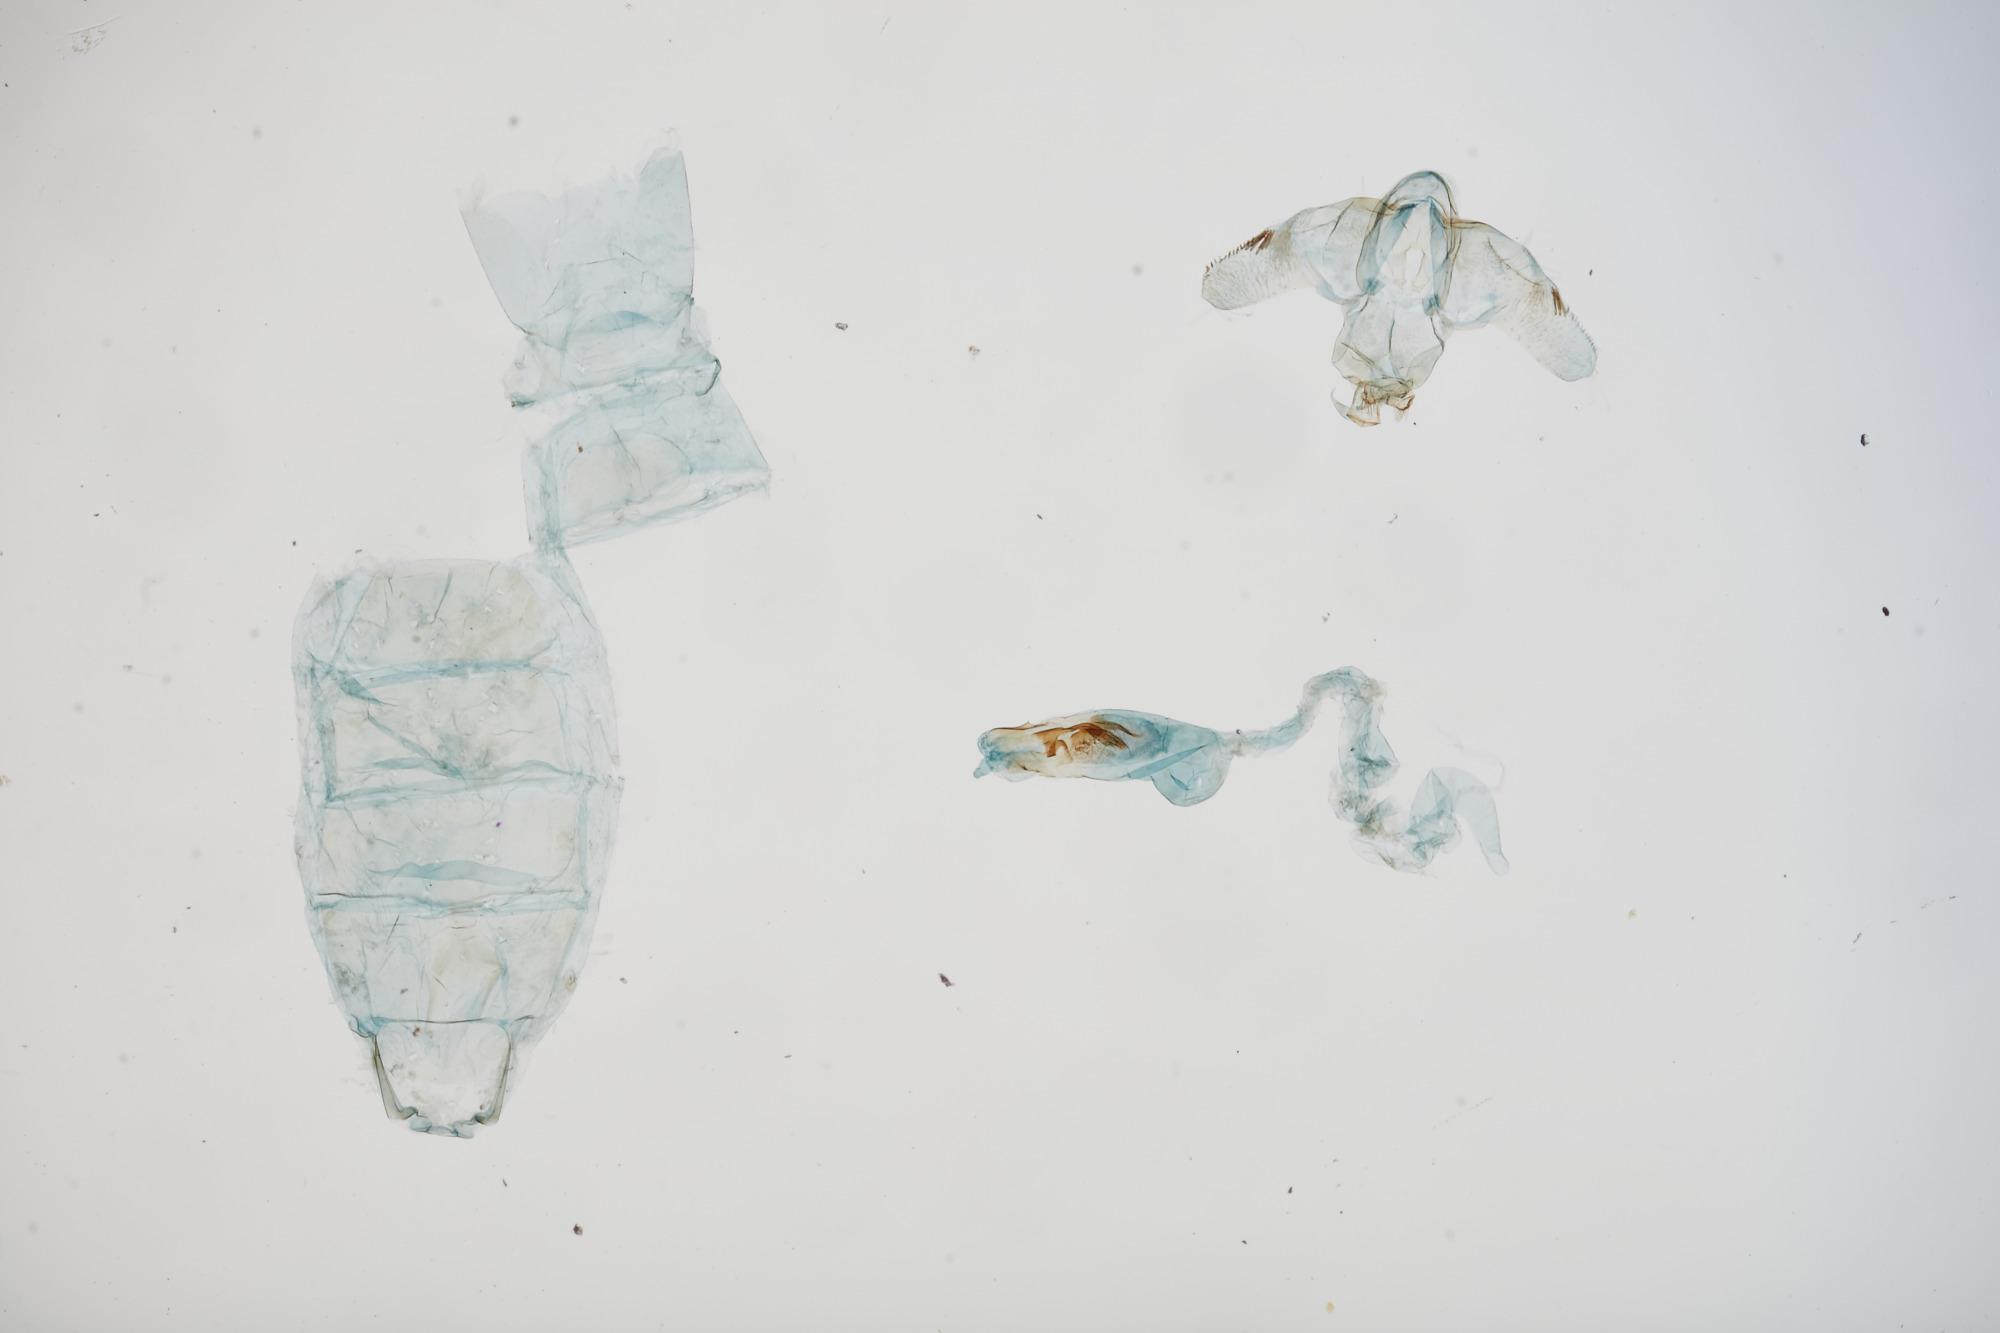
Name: Neotimyra gyriola
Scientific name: Neotimyra gyriola Park, 2011
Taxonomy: Animalia, Arthropoda, Hexapoda, Insecta, Lepidoptera, Glossata, Lecithoceridae
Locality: Papua New Guinea, Morobe Prov., Wau Ecol. Inst., Morobe, Papua New Guinea
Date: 25 Jul 1983 to 31 Jul 1983